Master mariner

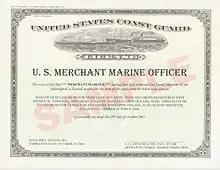
A ship's captain must have a number of qualifications, including a license.

A master mariner is a licensed mariner who holds the highest grade of licensed seafarer qualification; namely, a master's license. A master mariner is therefore allowed to serve as the master of a merchant ship for which national and international requirements apply under the STCW Convention. Regulation II/2 sets out requirements for Master Mariners. Master mariners can possess either an unlimited certification/licence or one restricted based on tonnage of the ship. Certification is given by national authorities, typically following completion of minimum necessary seatime and a course of approved training, based on the IMO model course. For those with an unlimited certificate, this has no limits on the tonnage, power, or geographic location of the vessel that the holder of the license is allowed to serve upon. An unlimited master mariner would therefore be allowed to serve as the Captain of a ship any size, of any type, operating anywhere in the world, and it reflects the highest level of professional qualification amongst mariners and deck officers. Master certification/licensing is also given with tonnage restrictions of 500 tonnes.